National Highway 717 (India)

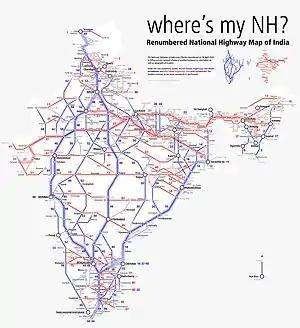
Schematic map of National Highways in India

NH717 connects Chalsa north of , Mainaguri, Changrabandha, Mekliganj, Tin Bigha and terminates at Indo/Bangladesh Border in Kuchlibari.